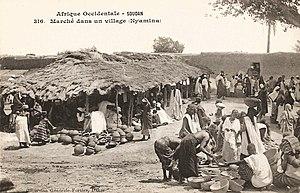
François-Edmond Fortier, Nyamina. Marché dans un village. Afrique Occidentale - Soudan.